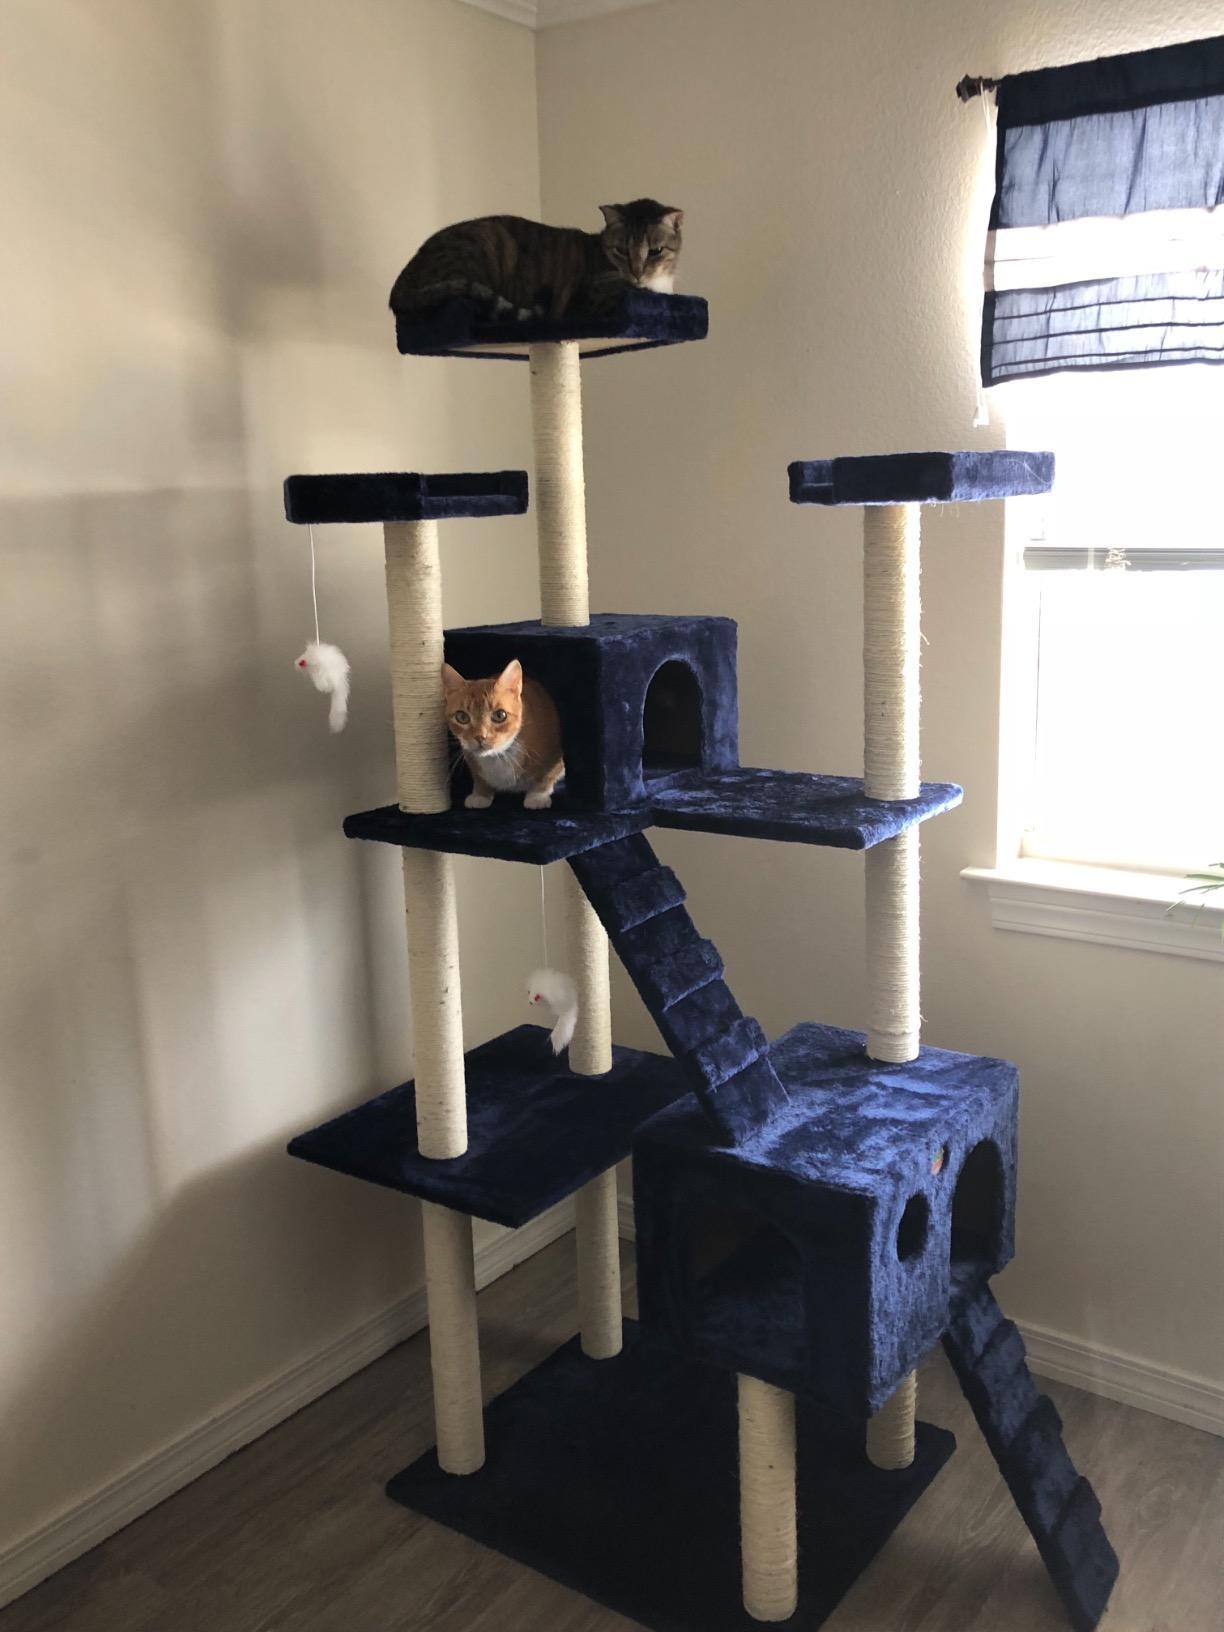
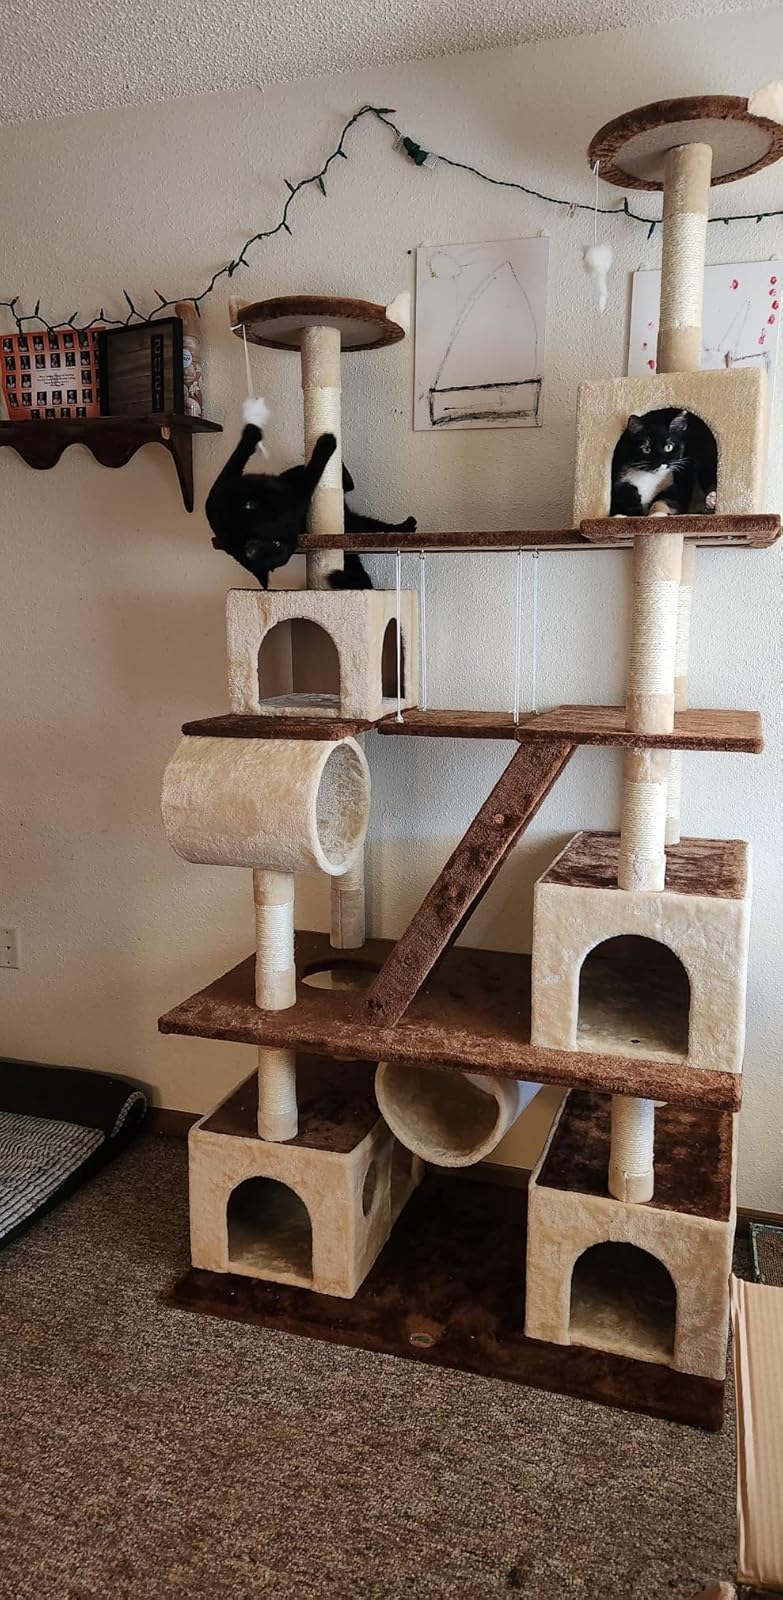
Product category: items_cat tree
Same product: no